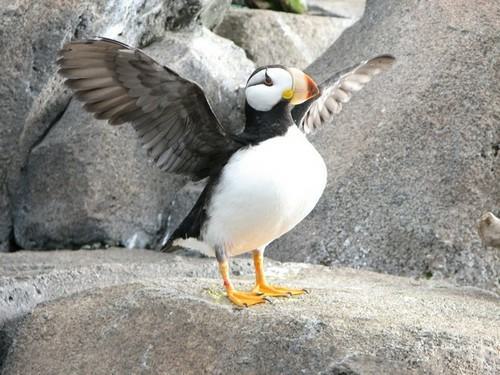
A photo of a horned puffin